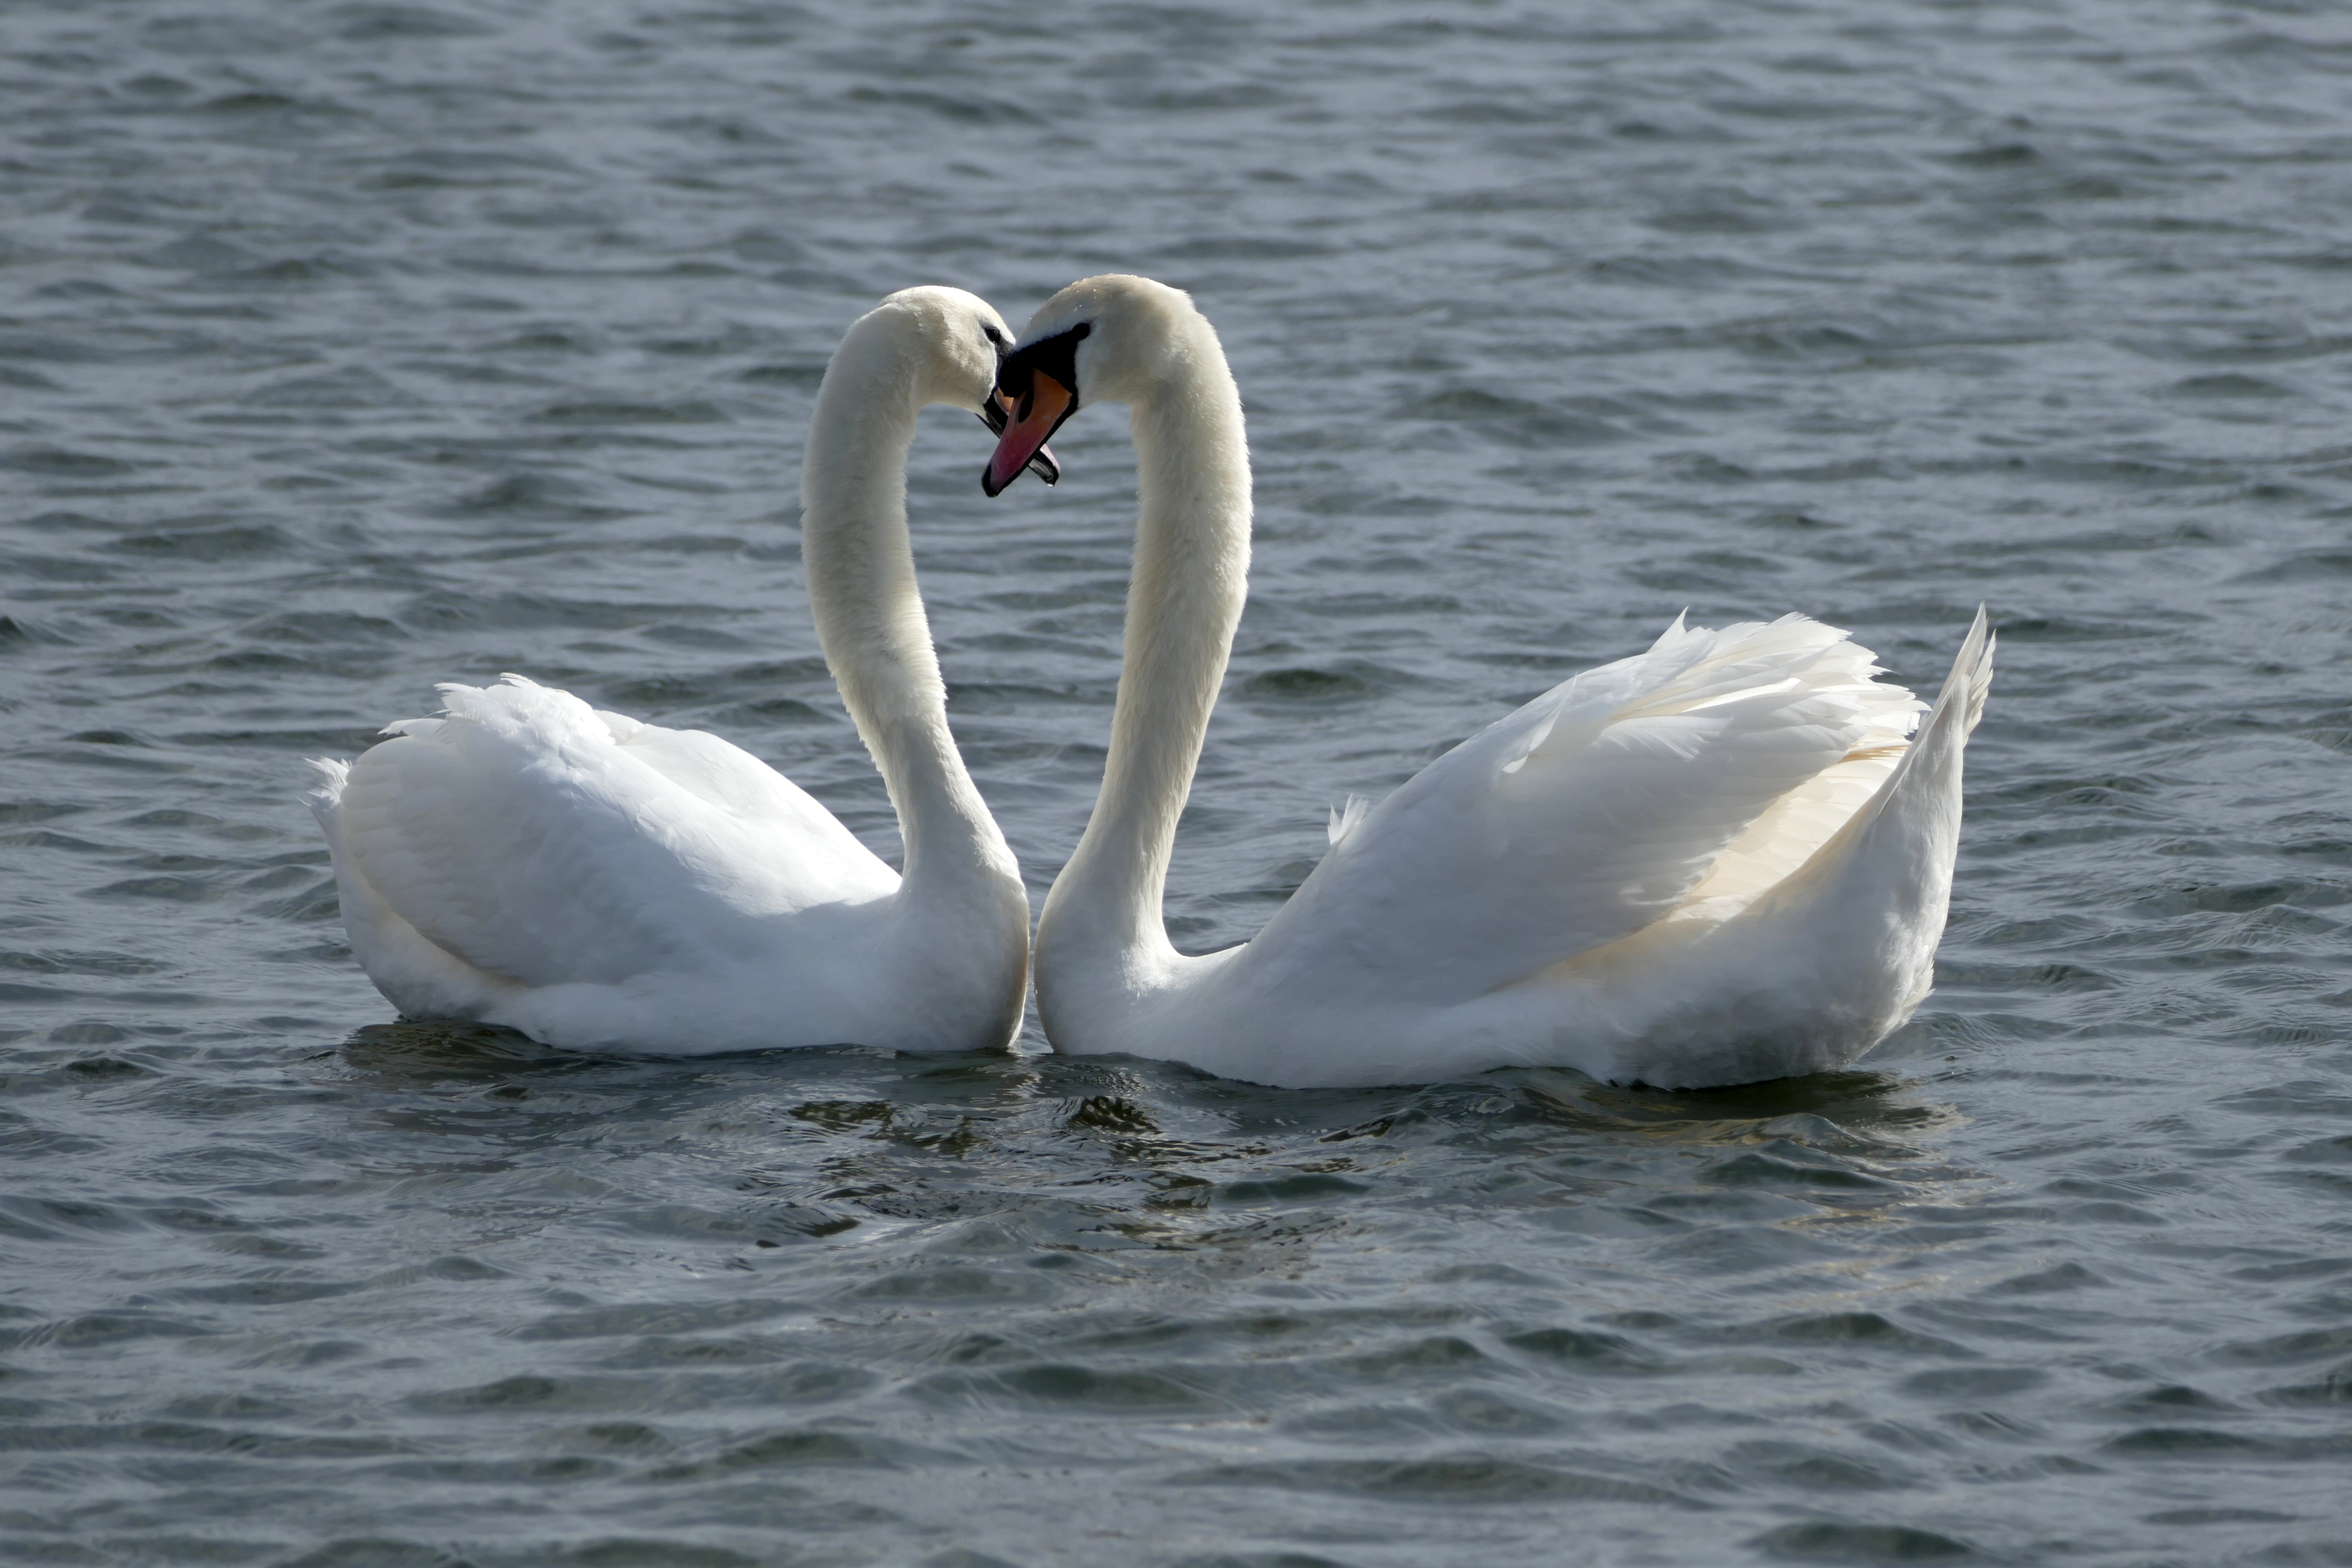
landscape, water, nature, bird, wing, lake, beak, fauna, heart shape, birds, swan, vertebrate, waterfowl, water bird, ducks geese and swans